Hôtel de Forbin

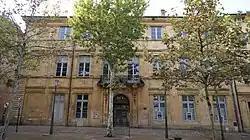

The Hôtel de Forbin is a listed hôtel particulier in Aix-en-Provence.